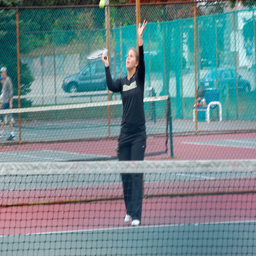
this is a woman playing tennis on a court
Young woman preparing to serve ball during tennis match.
A woman standing on a tennis court with a racquet.
a tennis player swinging a racket at a ball
A woman in a black sweat suit hitting a tennis ball with her racket on a court.